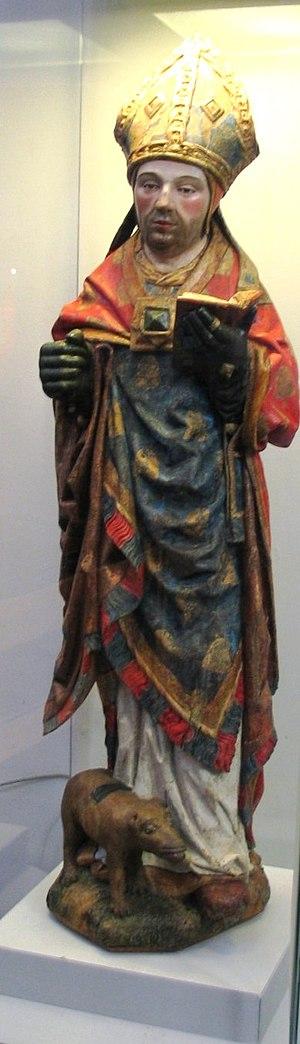
Cugnon est une section de la Ville belge de Bertrix, située en Région wallonne, dans la province de Luxembourg.
Les dates de prise de fonction et de mort des évêques de Tongres sont incomplètes et parfois erronées. Le premier évêque sur lequel il existe des documents est Domition d'Huy. Les évêques antérieurs au IVᵉ siècle sont légendaires, car l'évêché a été créé au début des années 400.